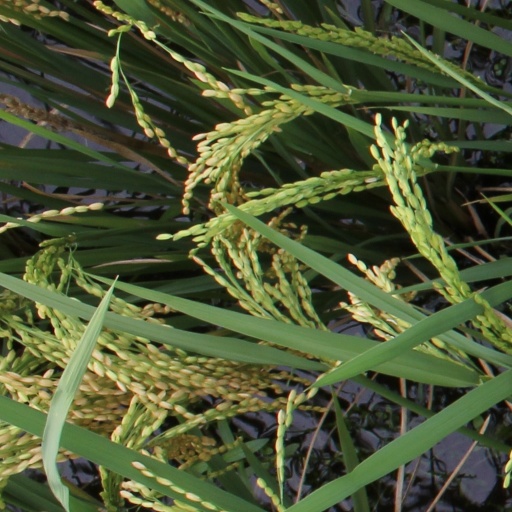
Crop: rice